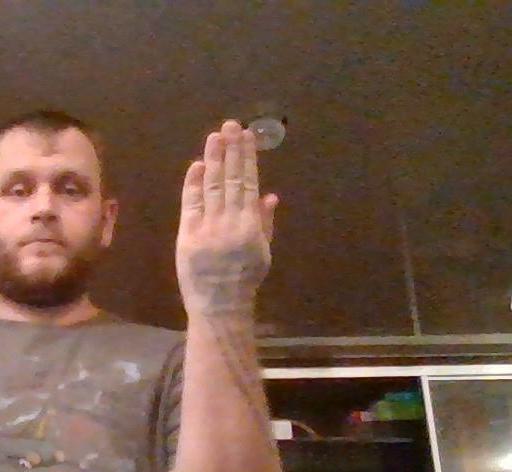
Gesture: stop_inverted